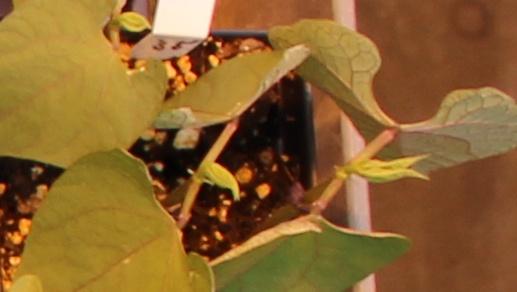
Label: Blackbean